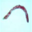
Label: worm